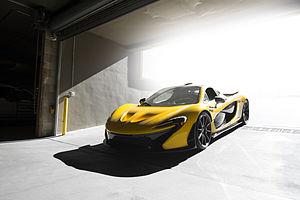
McLaren Automotive est un constructeur automobile britannique créé en 1989, branche du McLaren Technology Group, spécialisé dans la conception de voitures de sport d'élite. La société a été fondée par l'homme d'affaires britannique Ron Dennis, qui en fut également le dirigeant.